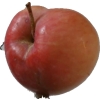
Label: Apple 10